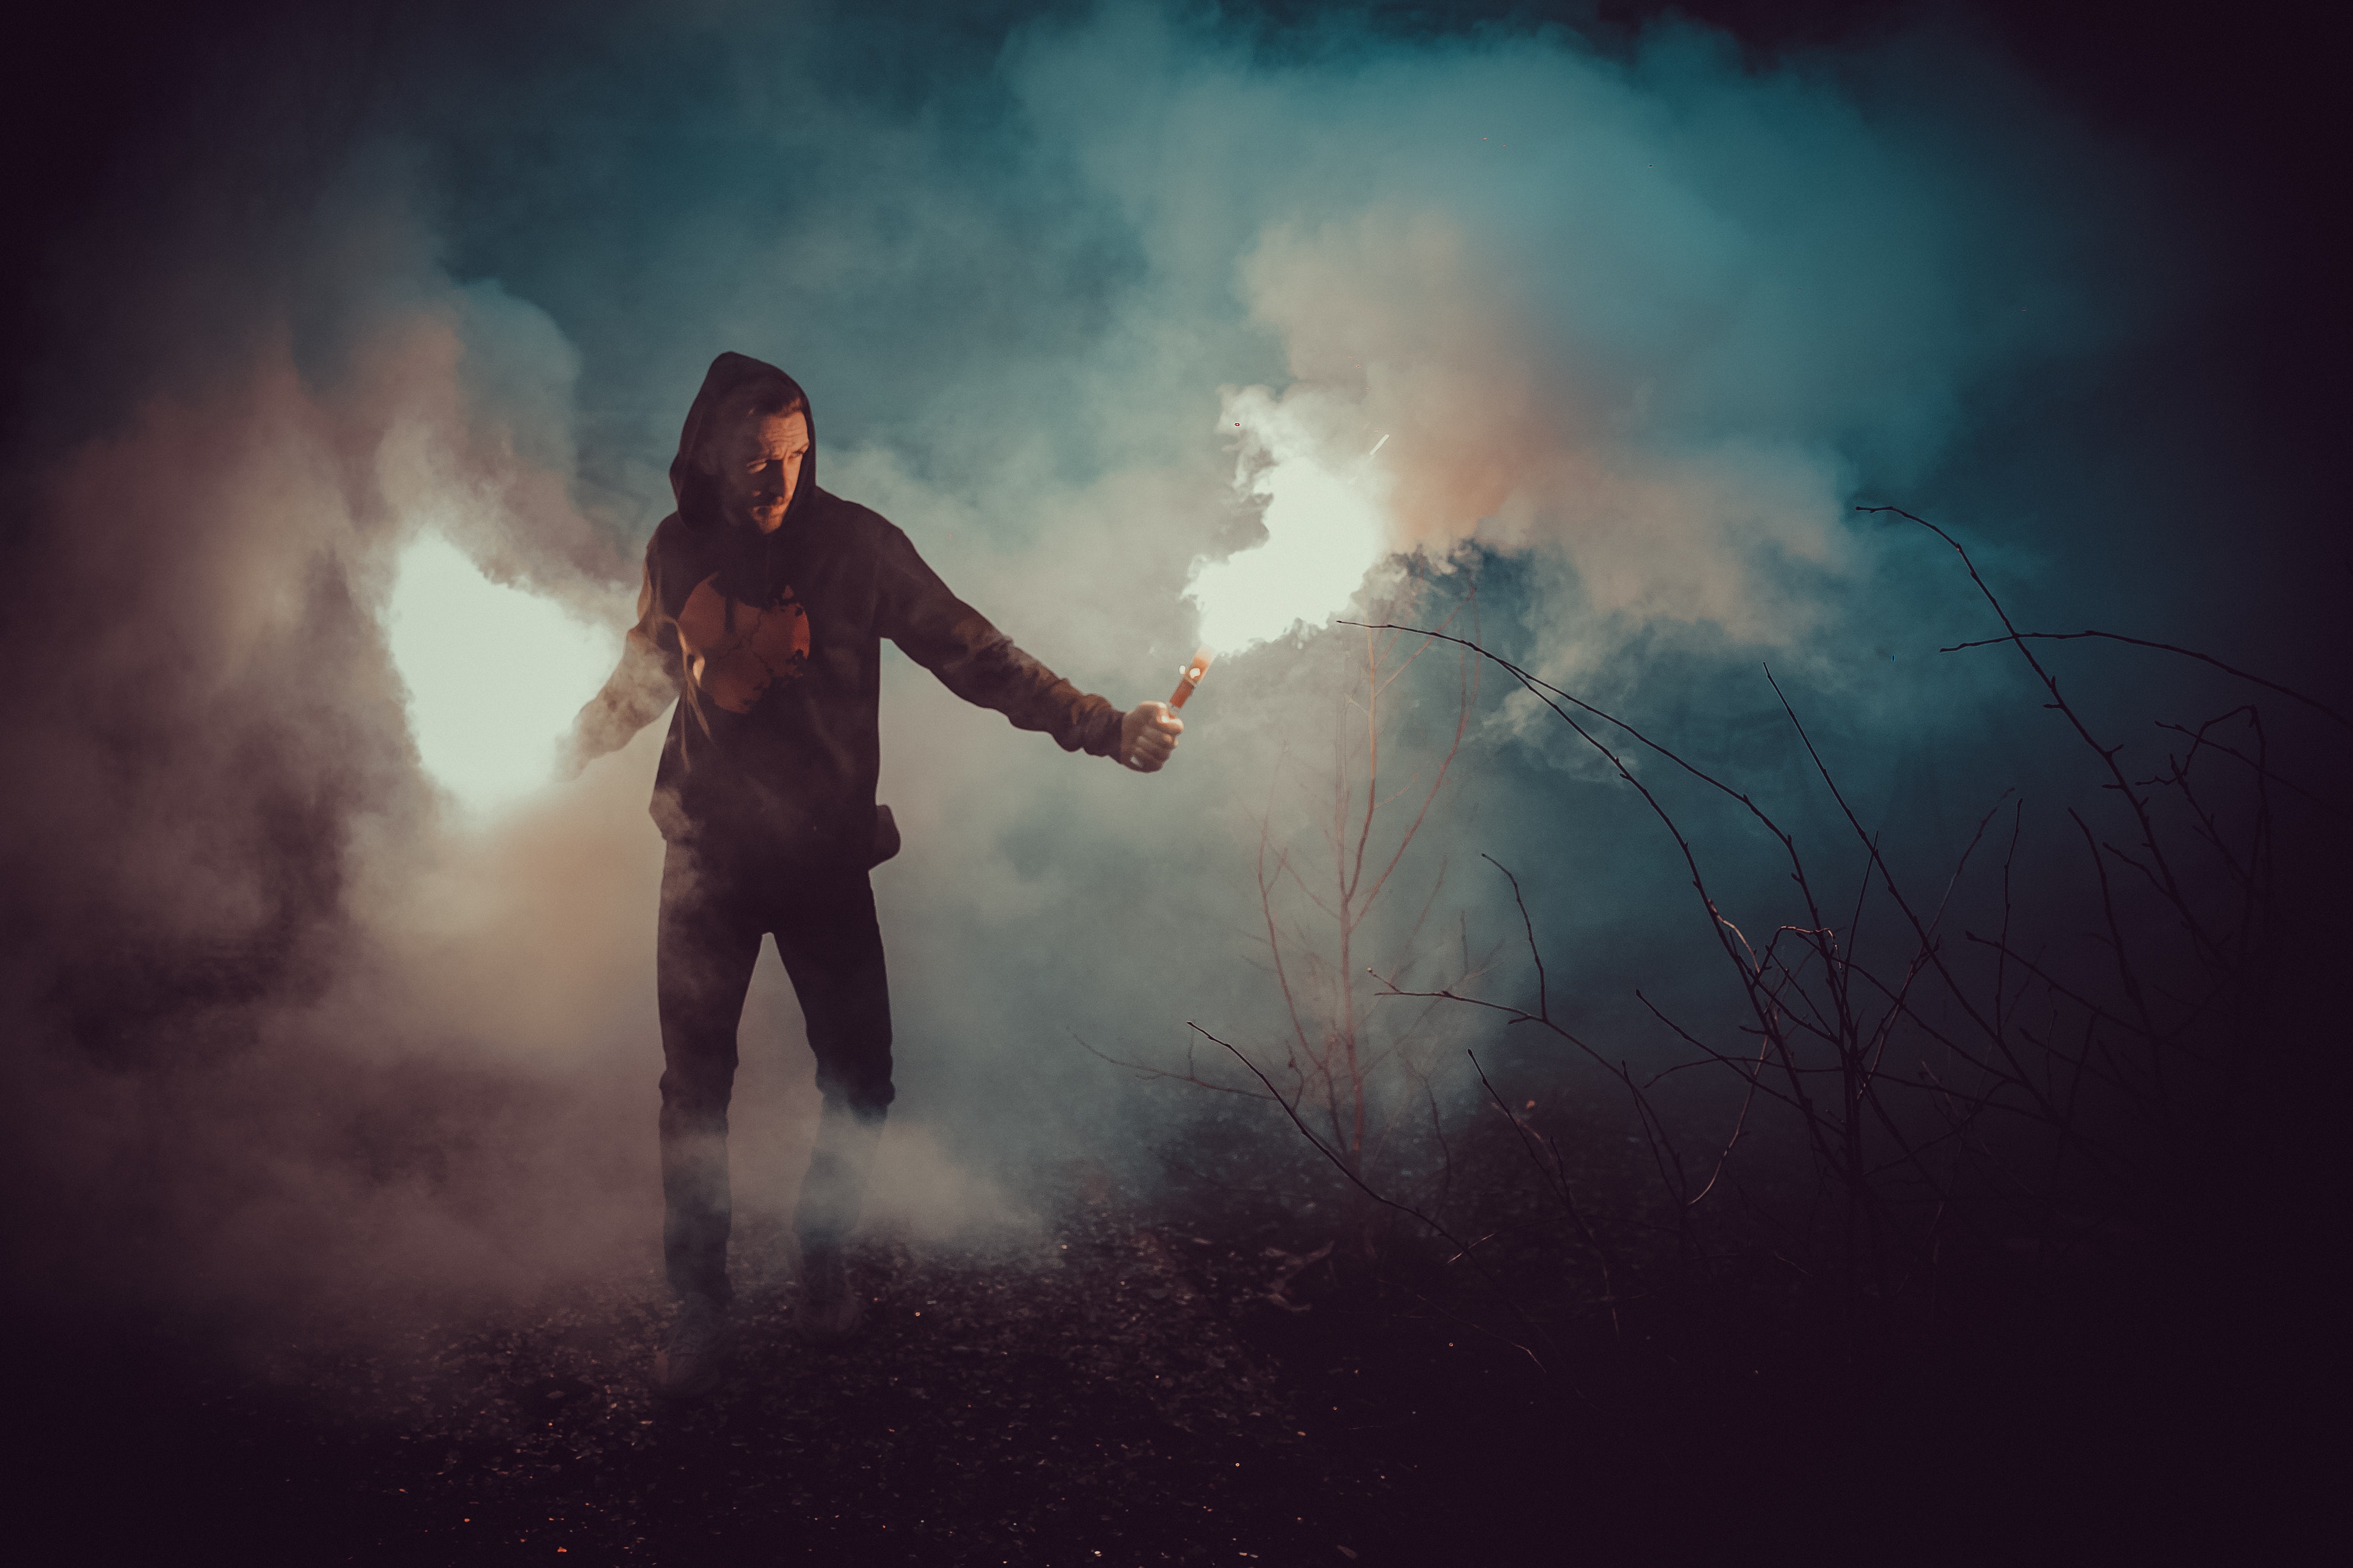
sky, cloud, atmosphere, smoke, light, darkness, photography, meteorological phenomenon, geological phenomenon, sunlight, computer wallpaper, landscape, stock photography